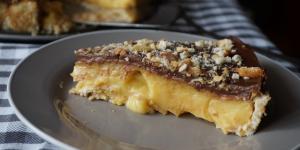
tarta de flan y galletas maria